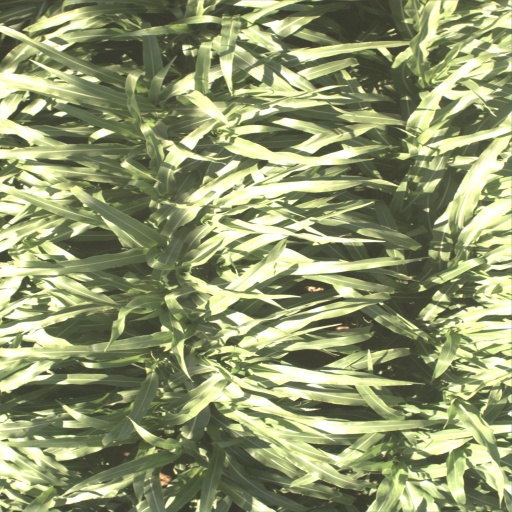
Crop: sorghum